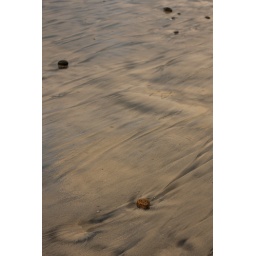
I liked the patterns formed in the sand along a beach in Carlsbad, California.